Mounted archery

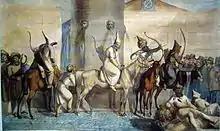
Bashkir horse archers in Paris 1814.

By the 18th century, firearms had largely displaced traditional composite bows in Mongolia, whereas in Manchuria horse archery was still highly esteemed. In the 1758 Battle of Khorgos, mounted Mongolian Dzungars troops armed with muskets faced off against Qing Dynasty mounted Manchurian, Mongolian, and Chinese archers armed with Manchu bows. The battle was won by the Qing forces. Traditional Manchurian archery continued to be practiced in China up to the overthrow of the Qing Dynasty in 1911.